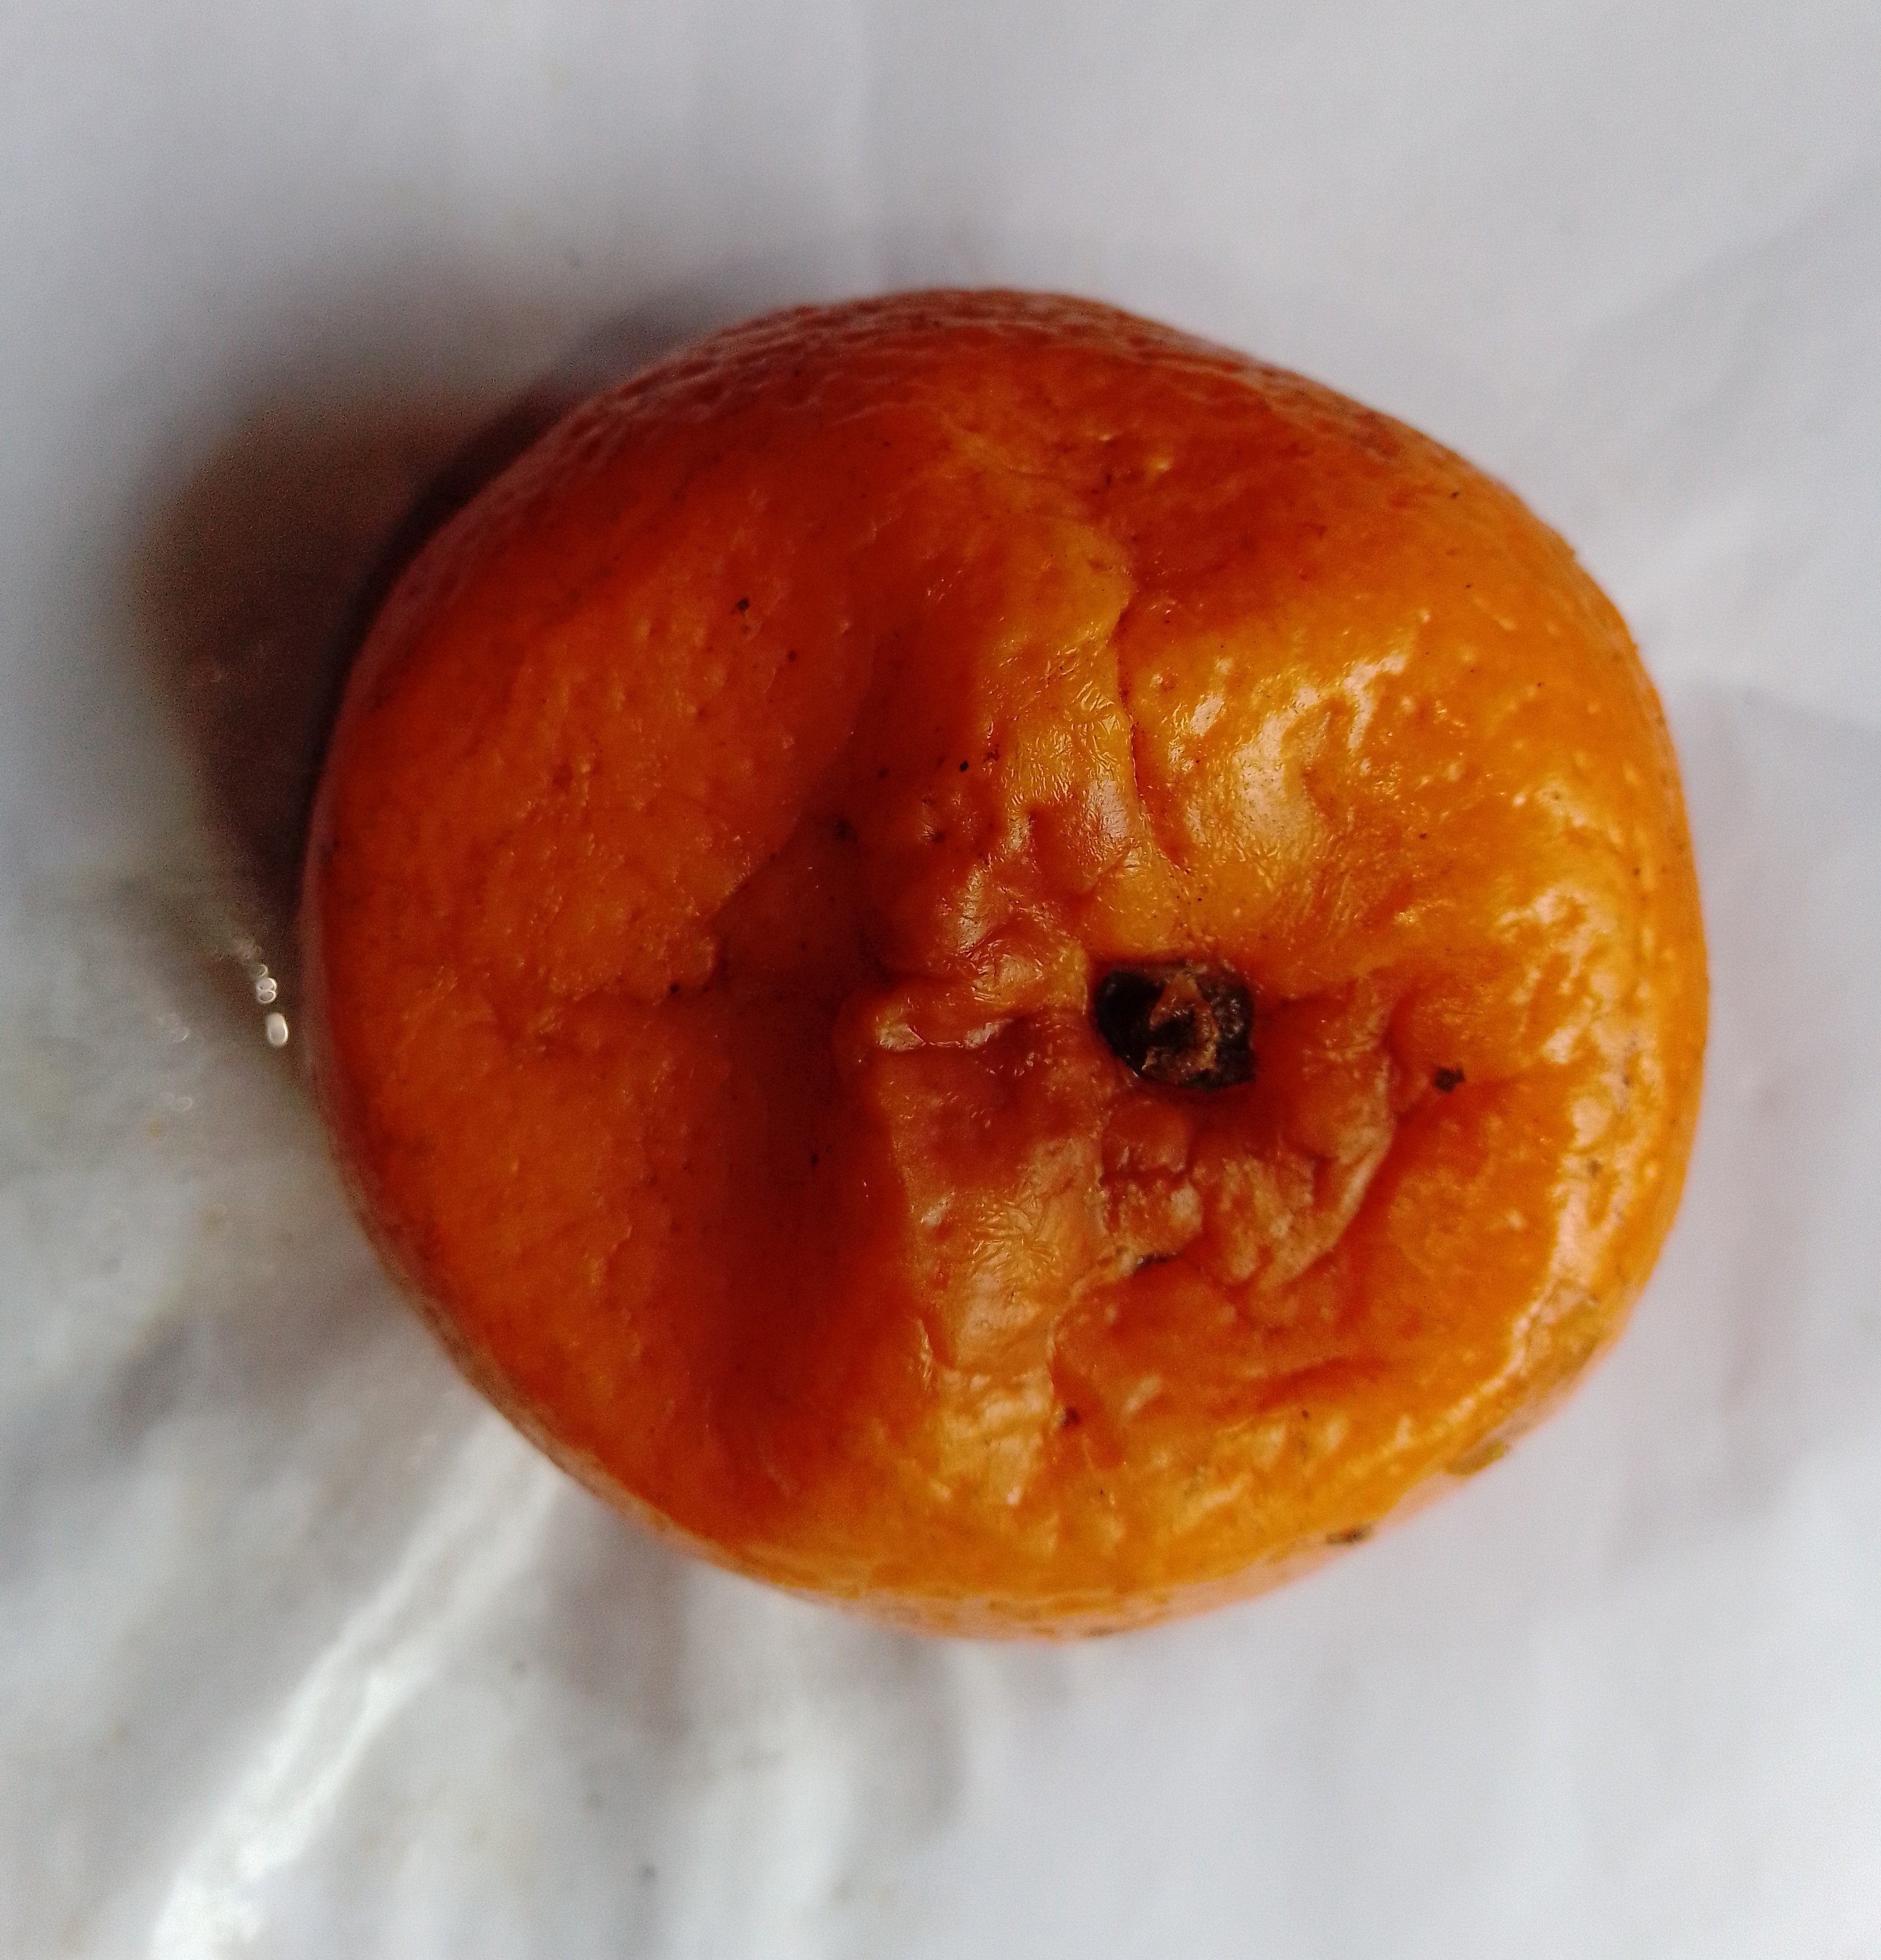
Fruit: orange
Condition: rotten